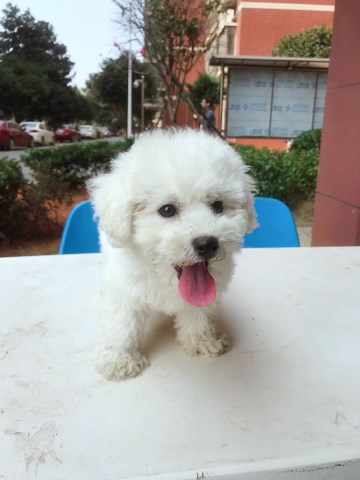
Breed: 3083-n000117-Bichon_Frise